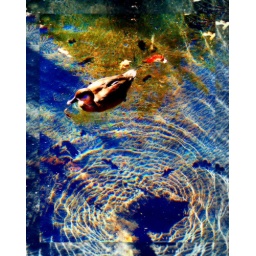
duck reflected from above in water colors